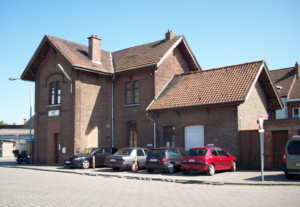
La gare de Londerzeel est une gare ferroviaire belge de la ligne 53, de Schellebelle à Louvain, située sur le territoire de la commune de Londerzeel, dans la province du Brabant flamand en région flamande.
Liste des dépôts et stations de la Société nationale des chemins de fer vicinaux.